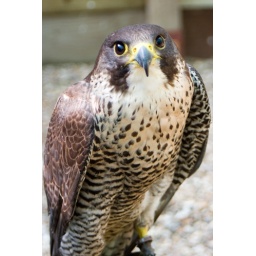
Team building event at Huxley's bird of prey centre in Horsham